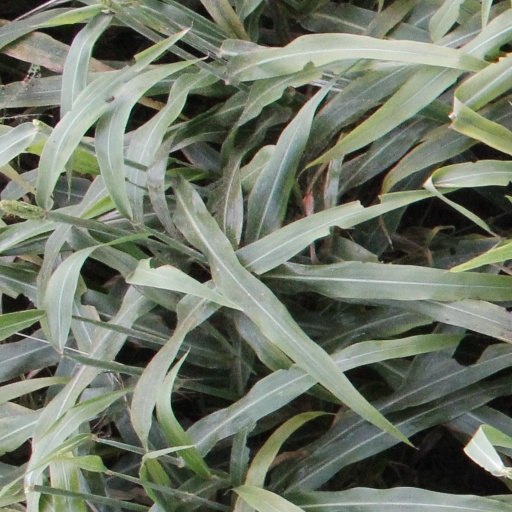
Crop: sorghum